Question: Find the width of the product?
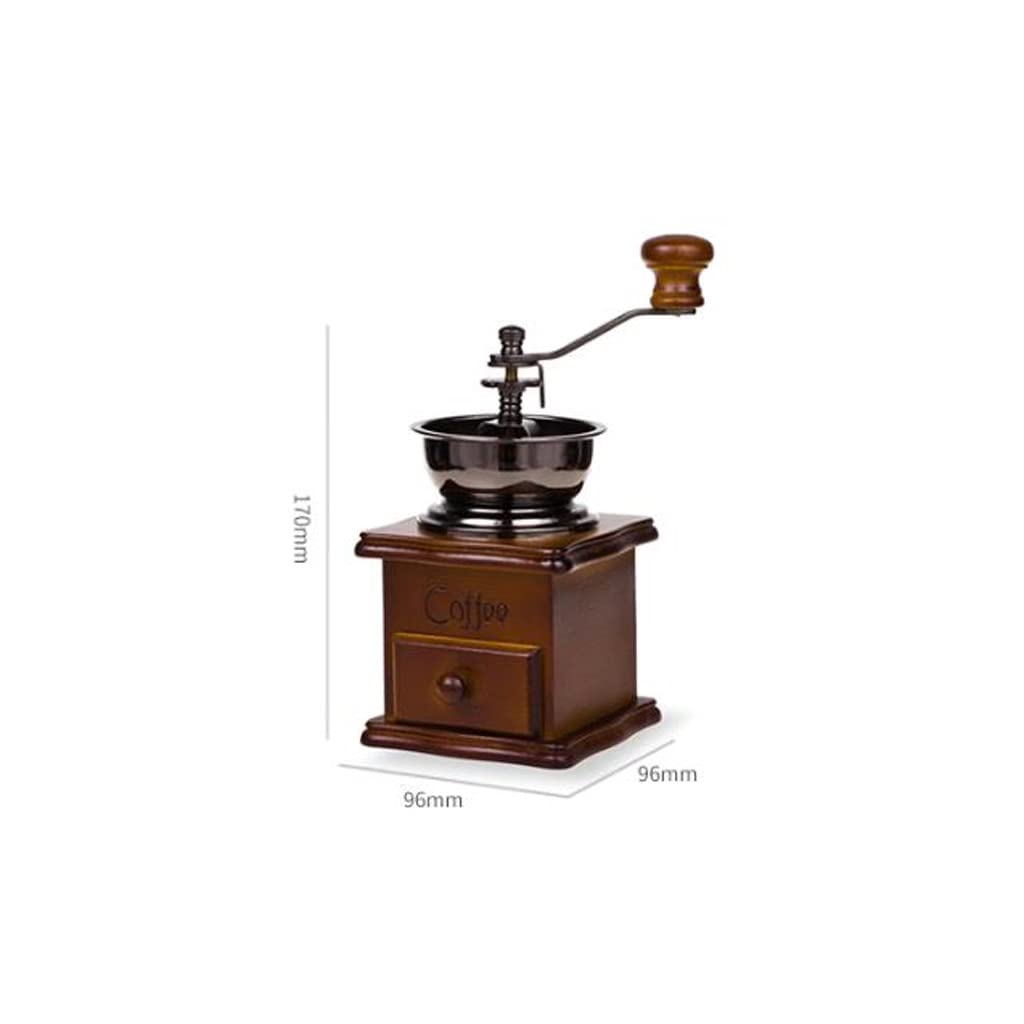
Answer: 96.0 millimetre